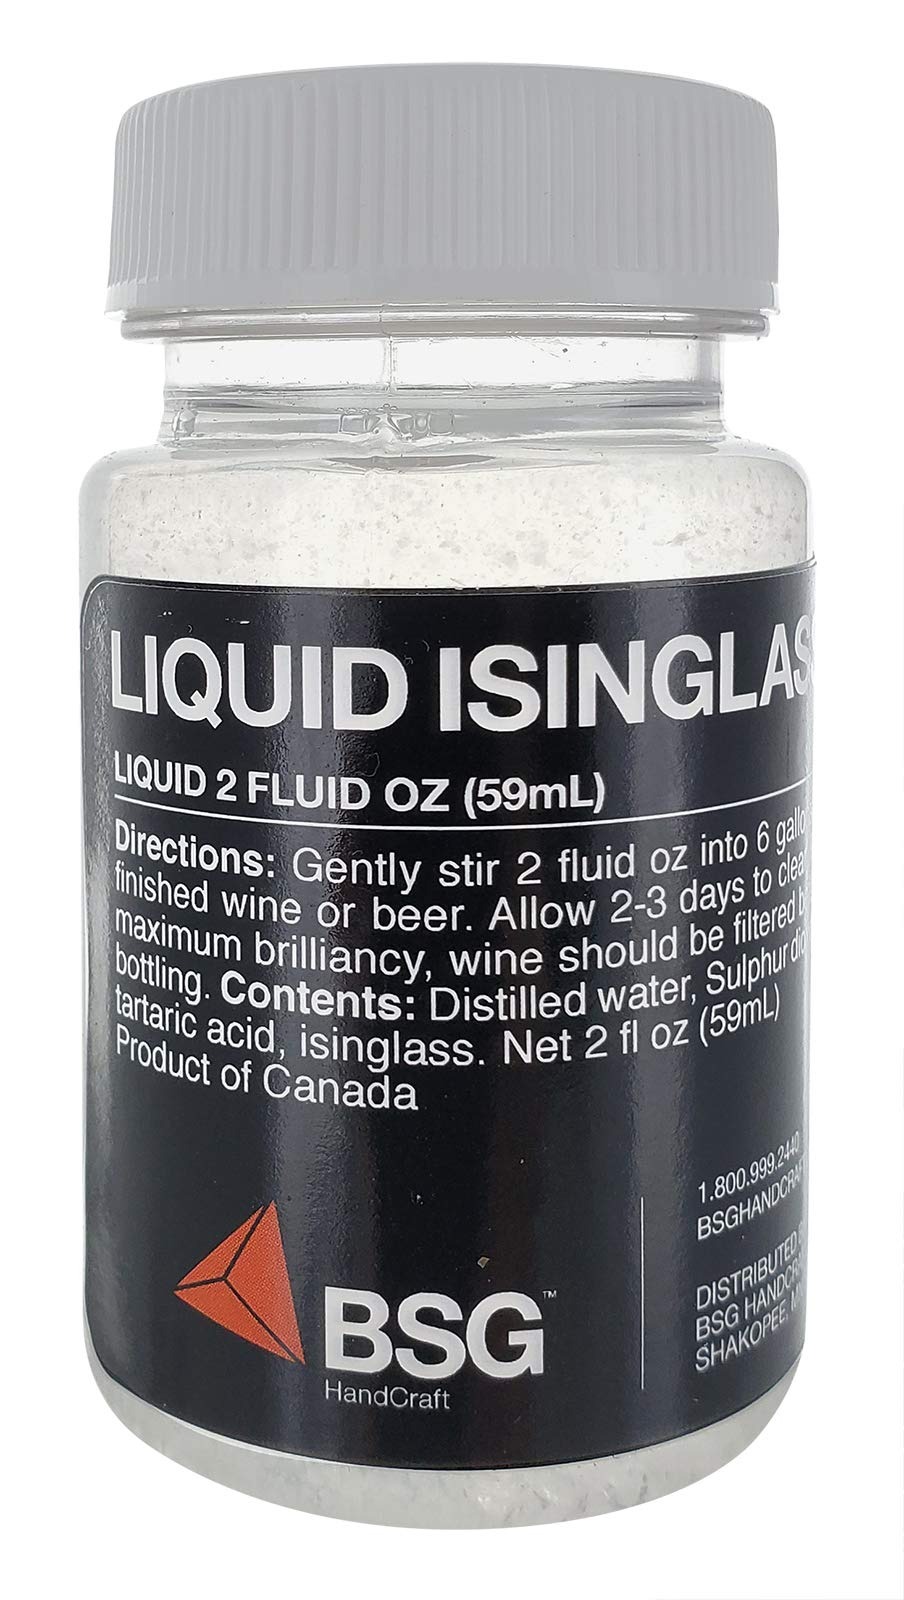
Item Name: Liquid Isinglass, 2 oz.
Product Description: Isinglass is a natural fining agent that has long been a popular choice for clarifying beers, wines and any other fermented beverages. This is the easy to use pre-mixed liquid and it provides results in just 2 to 3 days. Isinglass has been used in brewing since at least the 18th century. It is a natural clarifying agent for beer, wine and other fermented beverages. It accelerates yeast sedimentation and reduces protein haze.
Value: 2.0
Unit: Ounce

Price: 6.9